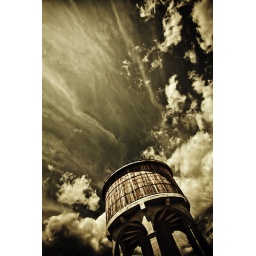
Restored water tower in Ravenna, Michigan.